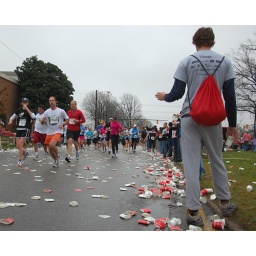
water stop on the monument ave 10K race in richmond